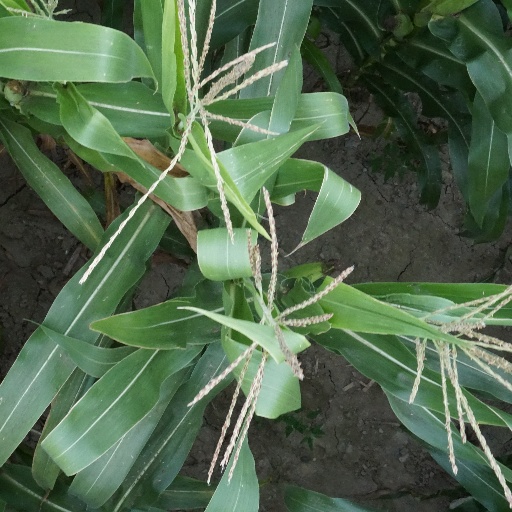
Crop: maize; corn